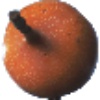
Label: Granadilla 1